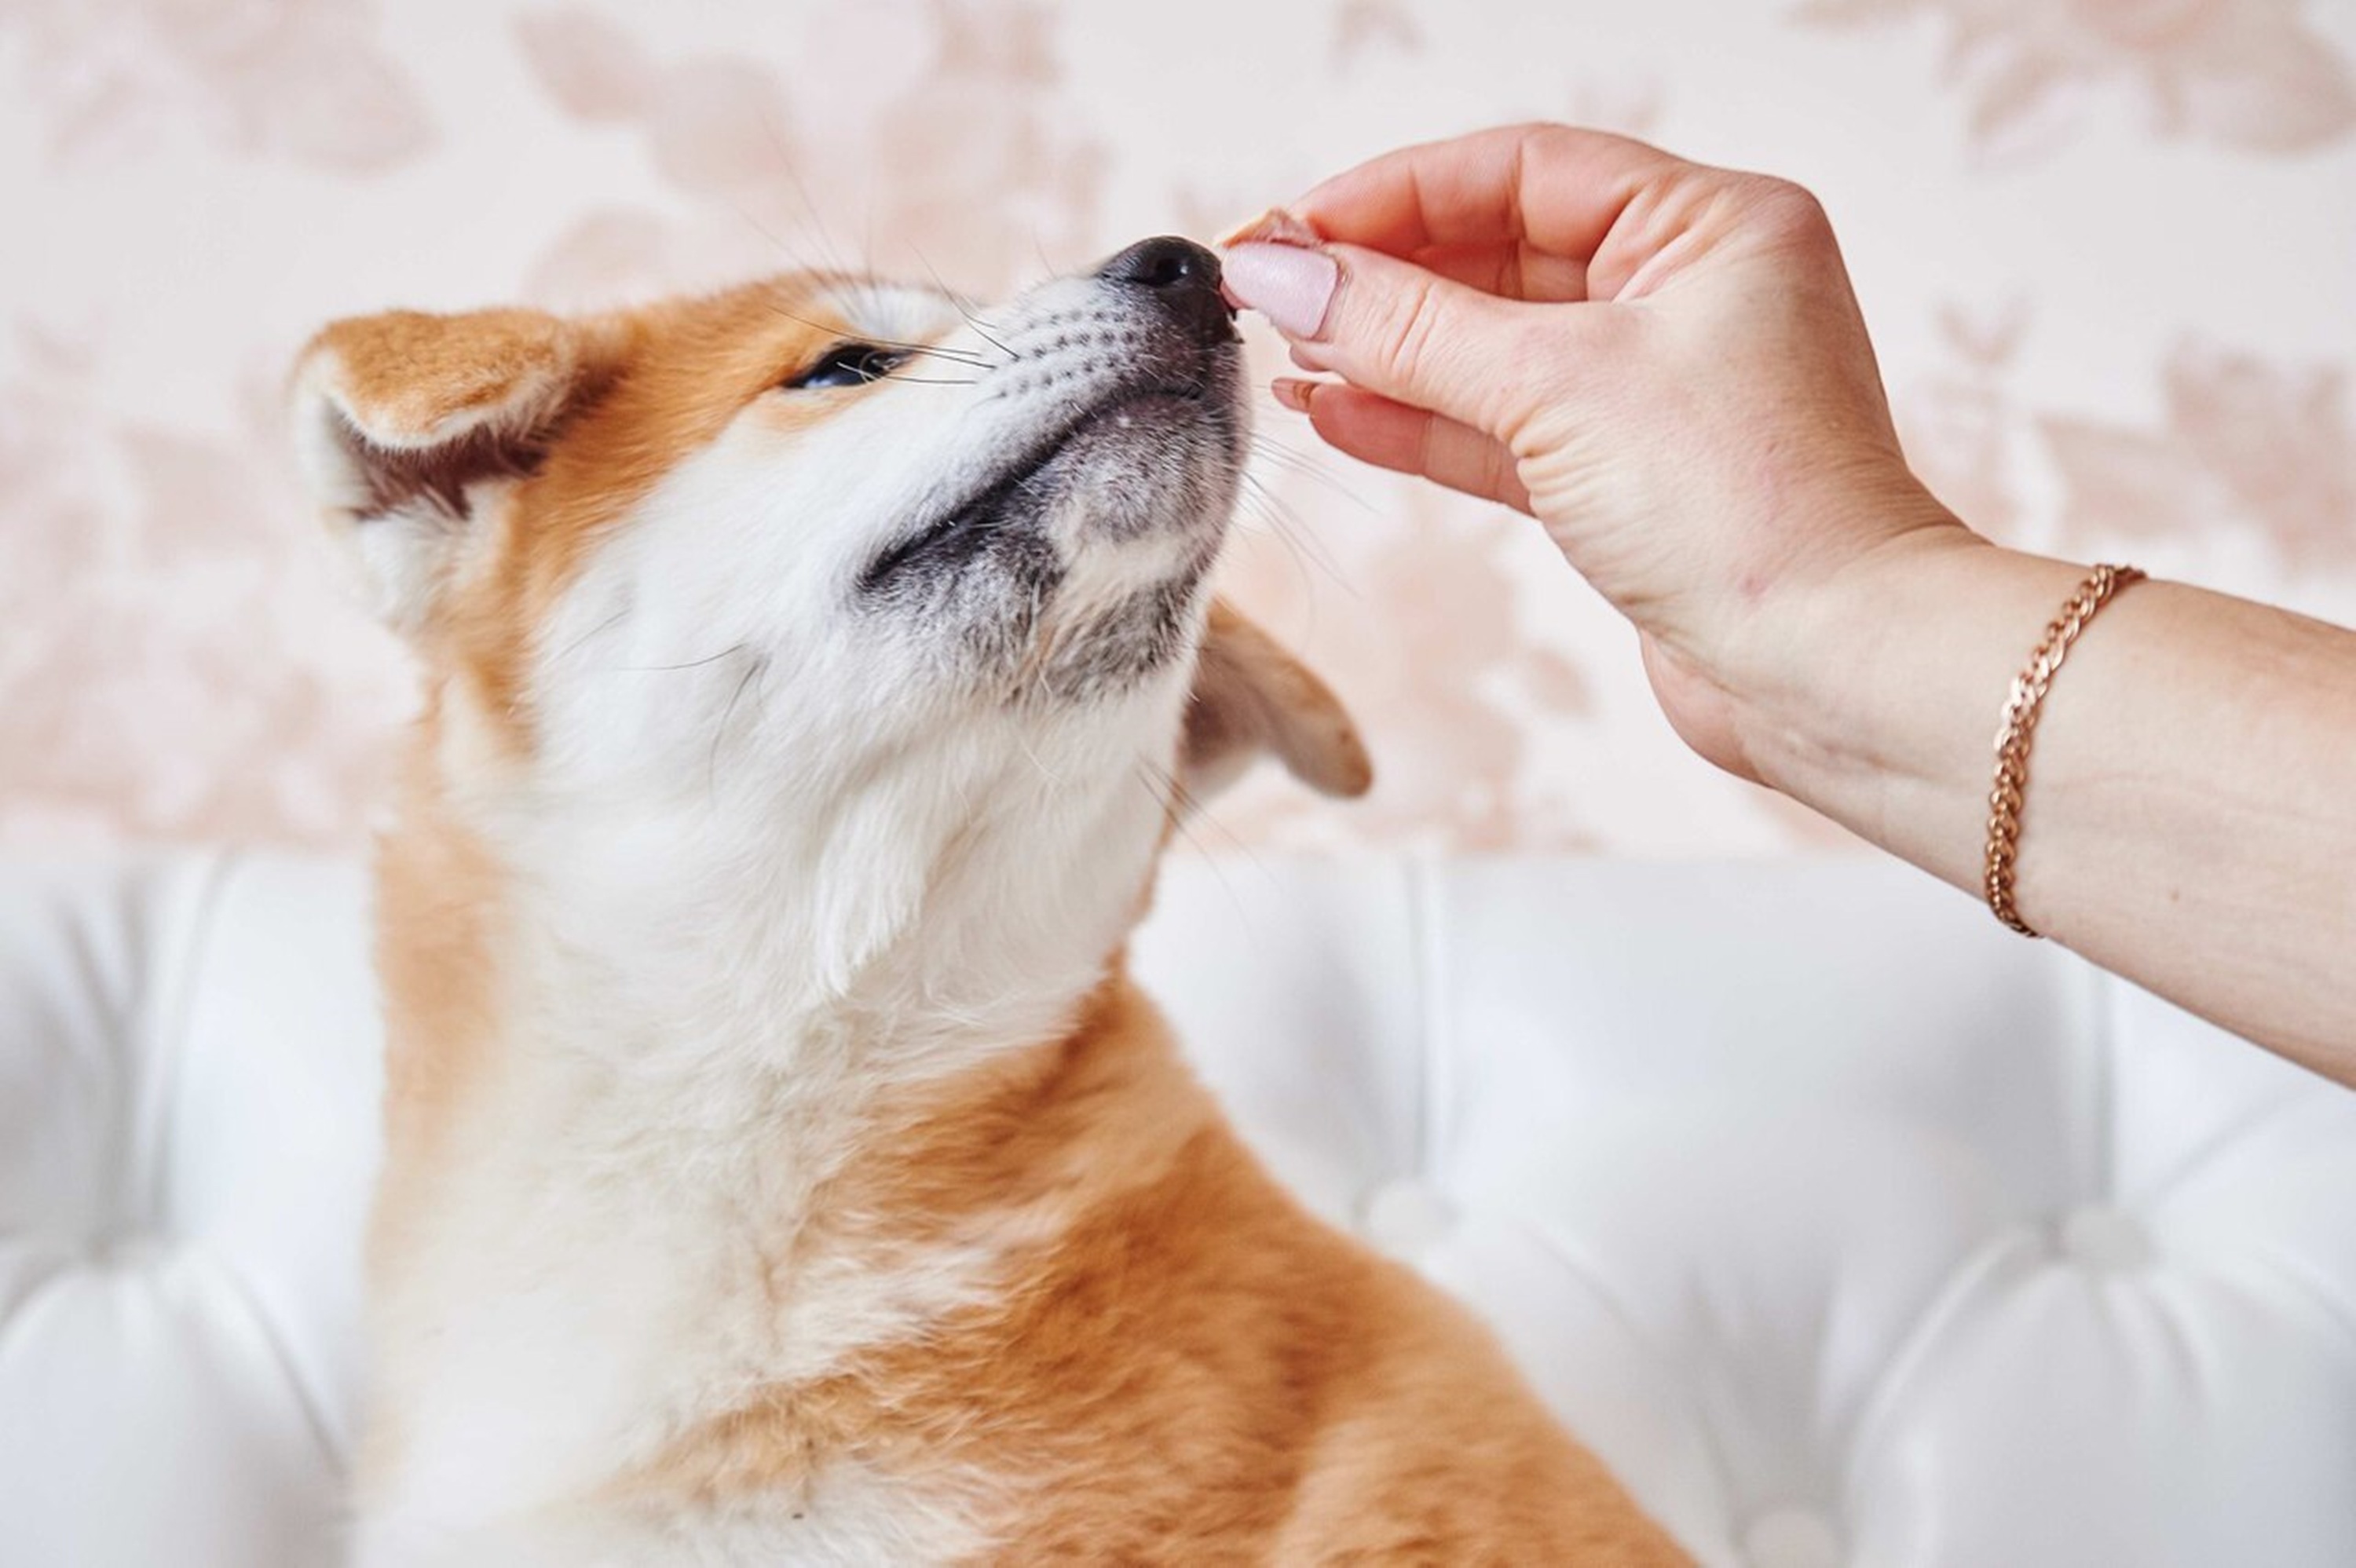
puppy, dog, mammal, yawn, close up, nose, whiskers, eye, skin, organ, interaction, dog like mammal, dog breed group